Joseph Stiglitz

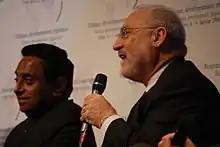
Joseph Stiglitz and Kamal Nath

Stiglitz and his co-authors point out that the interrelated crises of environmental degradation and human suffering of our current age demonstrate that "something is fundamentally wrong with the way we assess economic performance and social progress." They argue that using GDP as the chief measure of our economic health does not provide an accurate assessment of the economy or the state of the world and the people living in it.